Sugarcane grassy shoot disease

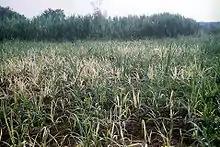
Sugarcane crop showing iron deficiency

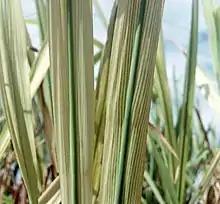
Interveinal chlorosis due to iron deficiency

In SCGS disease, the primary concern is to prevent the disease rather than treat it. Large numbers of phytoplasma-infected seed sets used by the farmers usually cause fast SCGS disease spread. Healthy, certified 'disease-free' sugarcane sets are suggested as planting material. If disease symptoms are visible within two weeks after planting, such plants can be replaced by healthy plants. Uprooted infected sugarcane plants need to disposed of by burning them.